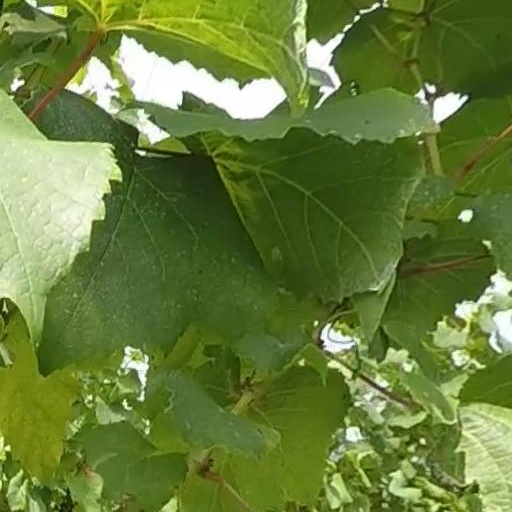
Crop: grape